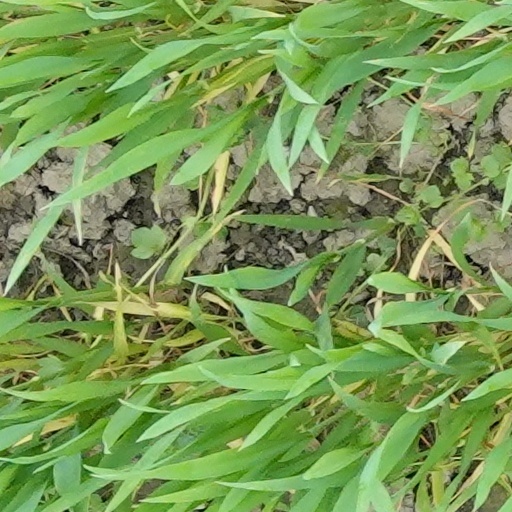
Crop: wheat